George Rogers Clark

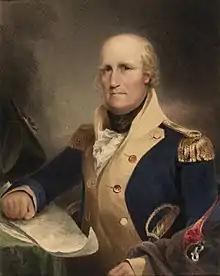
An 1825 portrait by James Barton Longacre.

George Rogers Clark (November 19, 1752 – February 13, 1818) was an American military officer and surveyor from Virginia who became the highest-ranking Patriot military officer on the northwestern frontier during the Revolutionary War. He served as leader of the Virginia militia in Kentucky (then part of Virginia) throughout much of the war. He is best known for his captures of Kaskaskia in 1778 and Vincennes in 1779 during the Illinois campaign, which greatly weakened British influence in the Northwest Territory (then part of the British Province of Quebec) and earned Clark the nickname of "Conqueror of the Old Northwest." The British ceded the entire Northwest Territory to the United States in the 1783 Treaty of Paris.